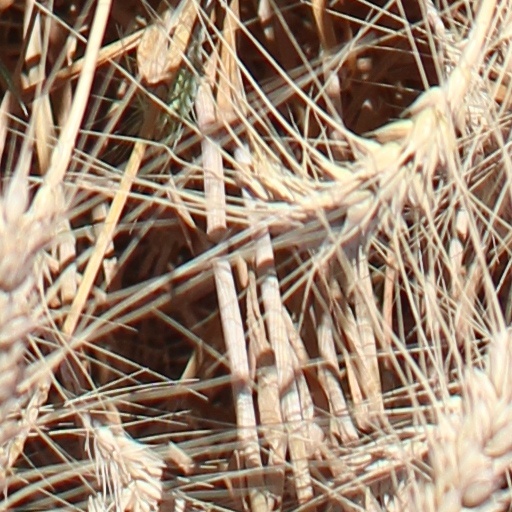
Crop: wheat